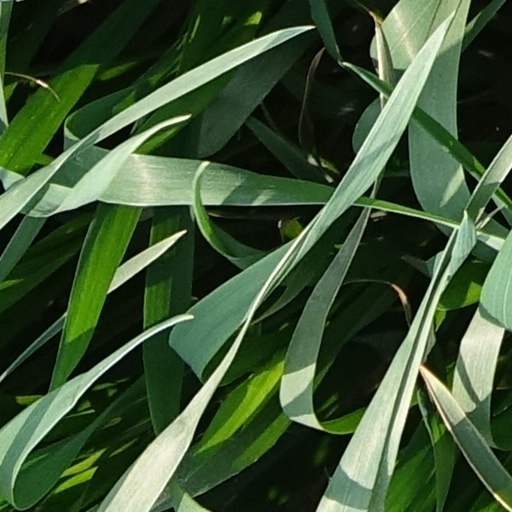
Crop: wheat